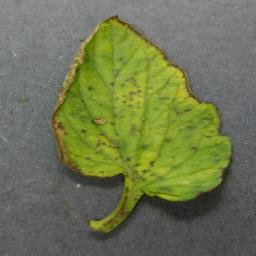
Label: Tomato___Bacterial_spot